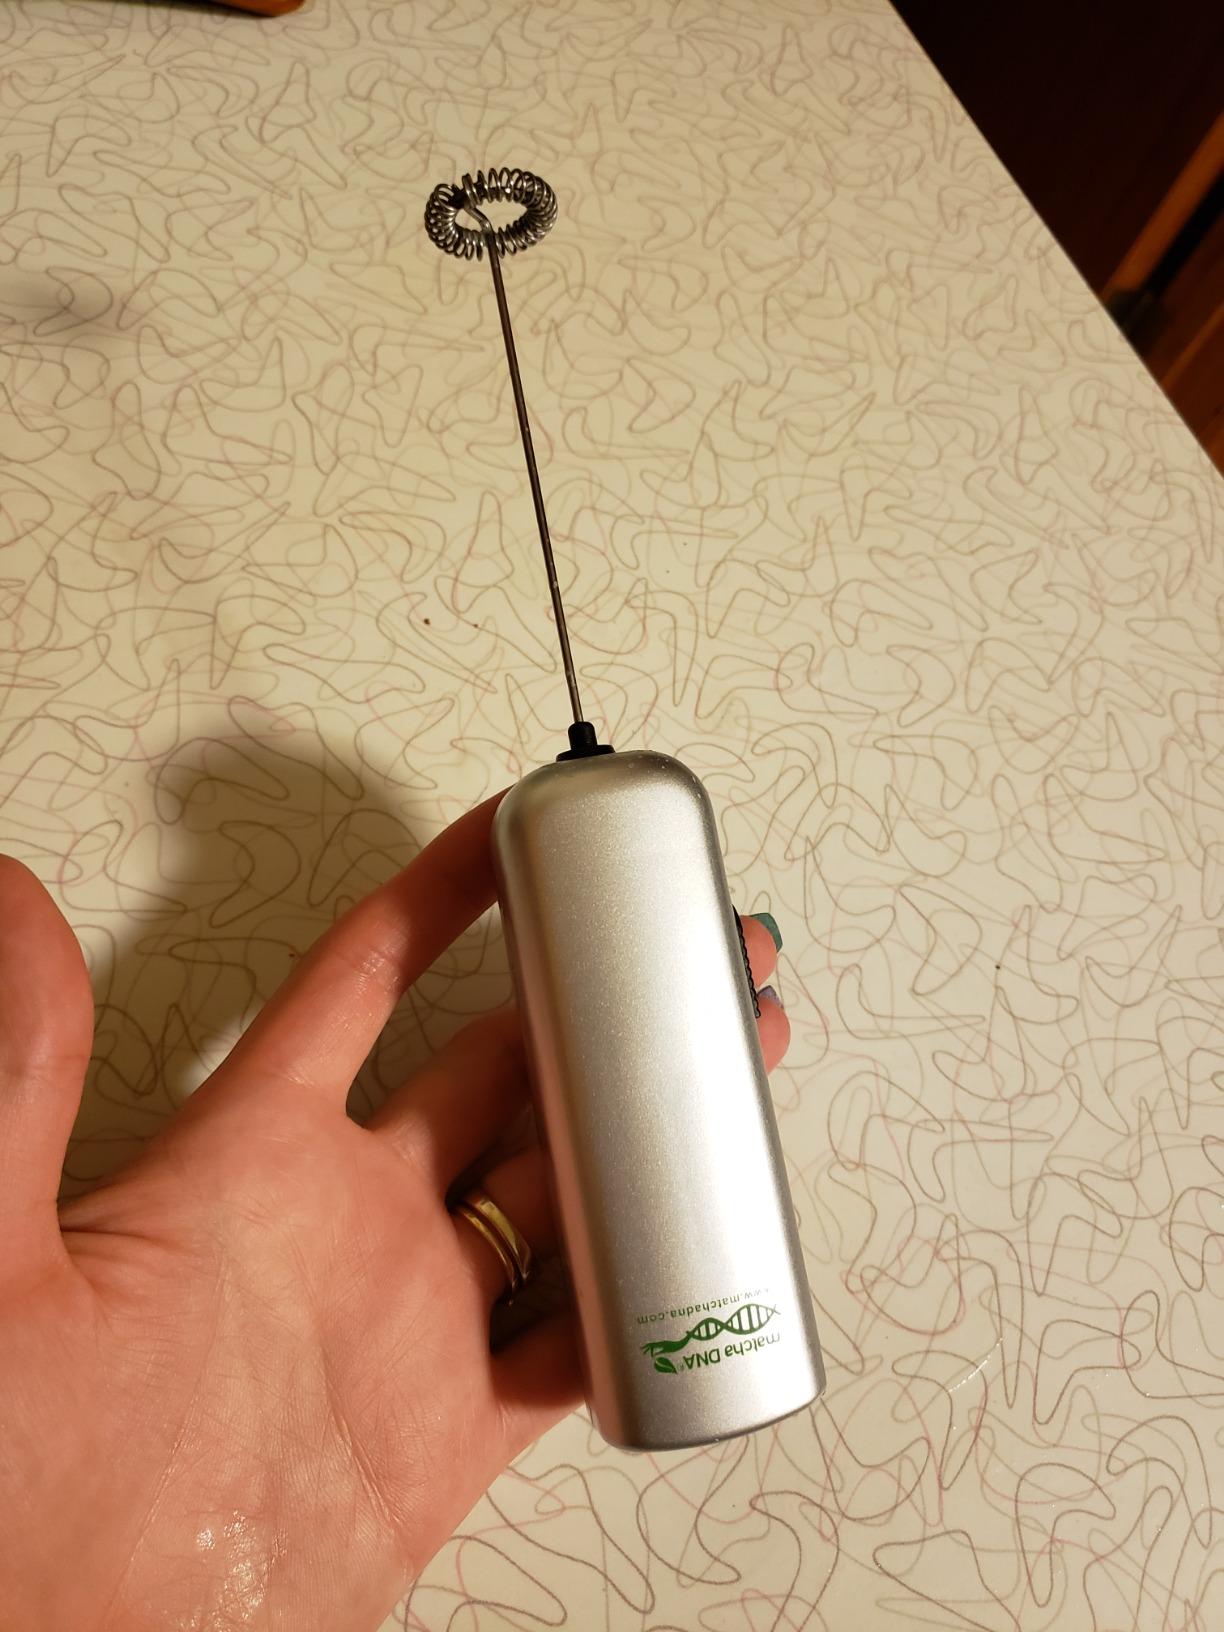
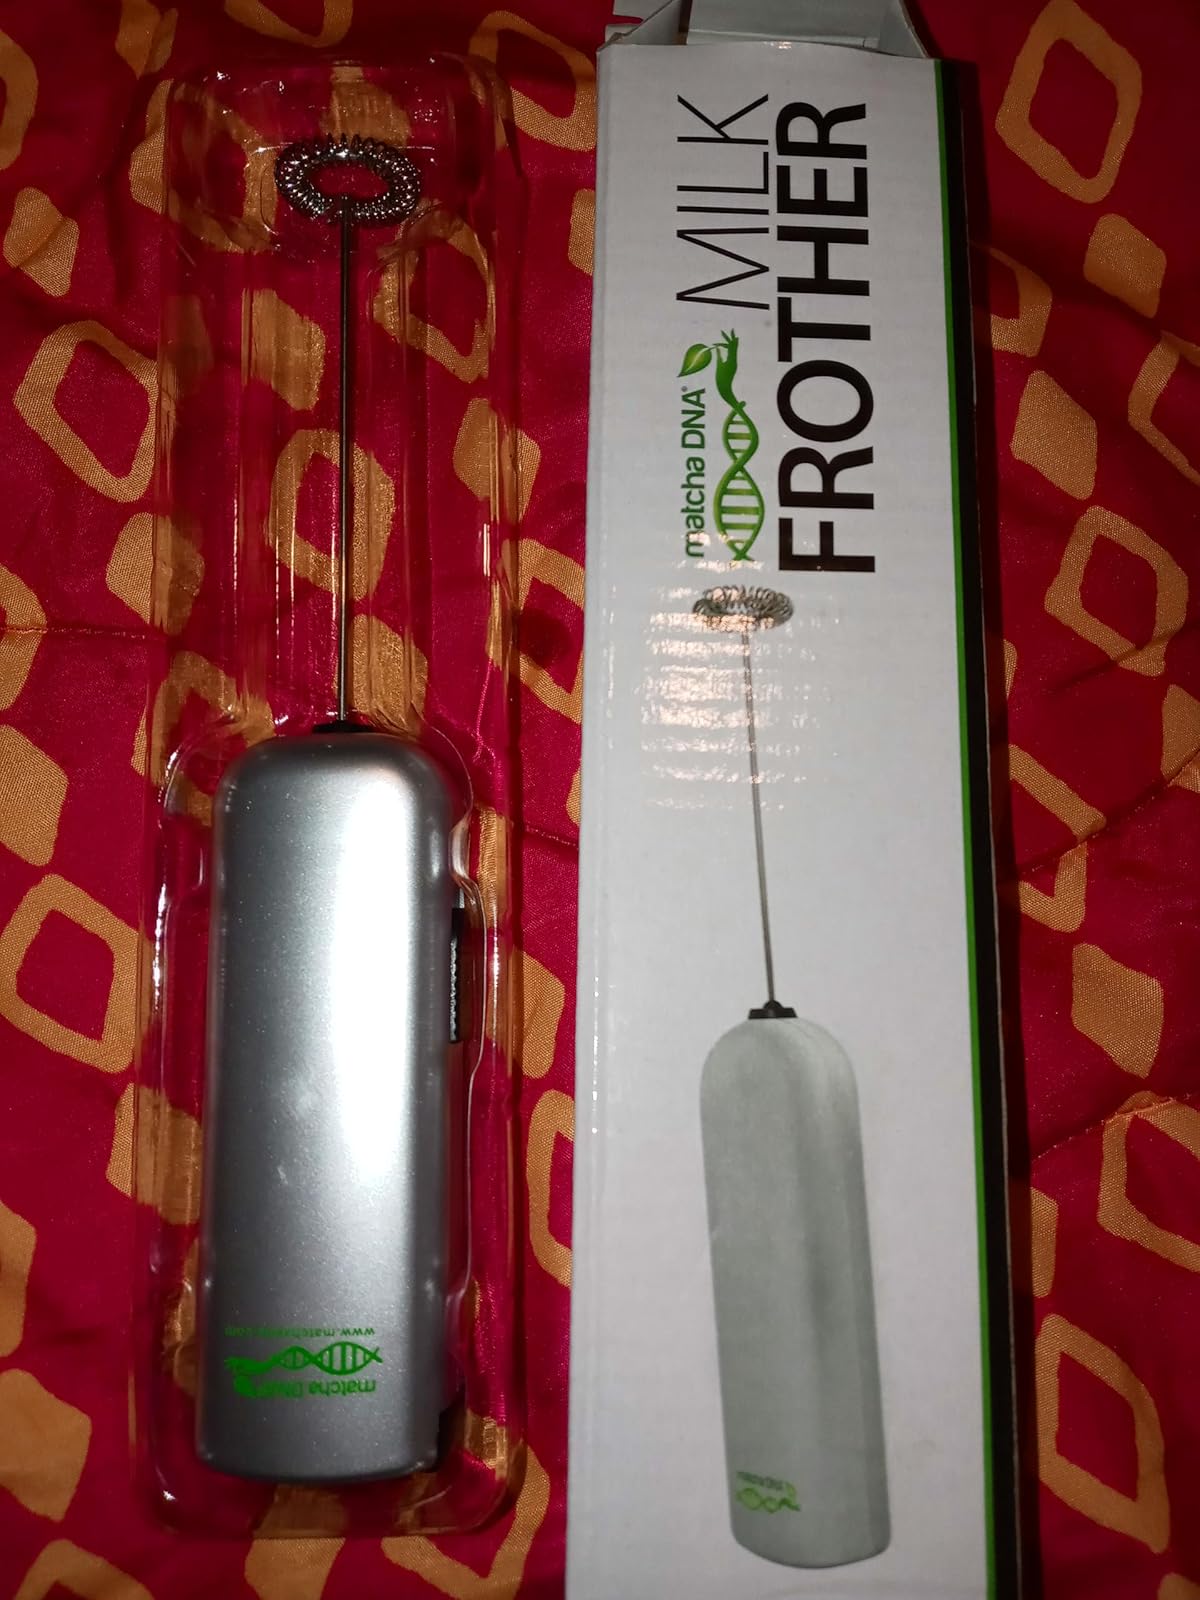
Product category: items_mixer
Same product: yes